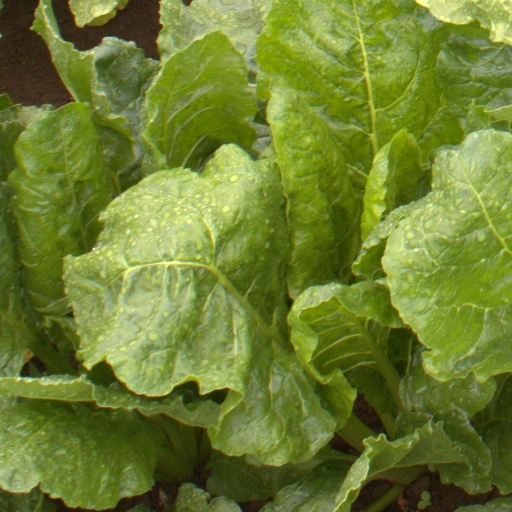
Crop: sugar beet